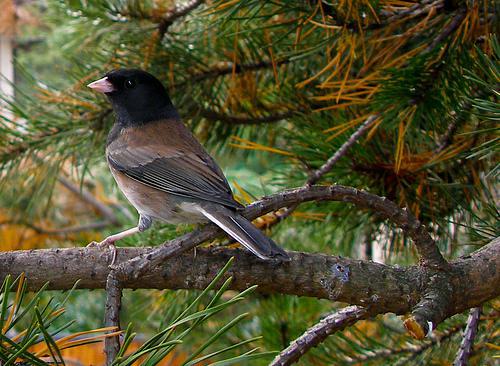
A photo of a dark eyed junco